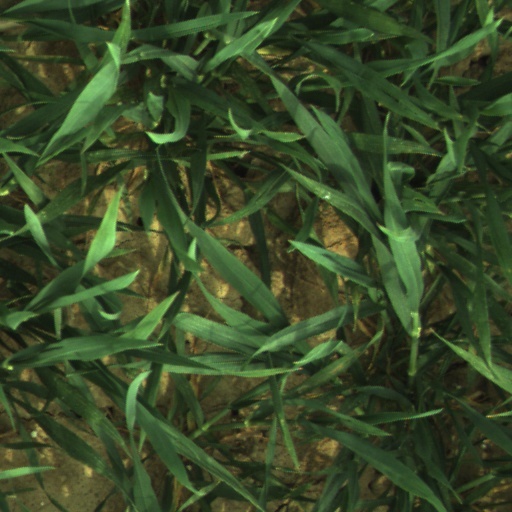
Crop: wheat